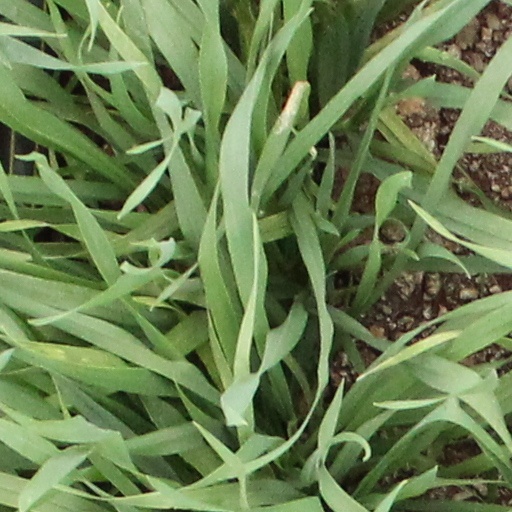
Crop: wheat